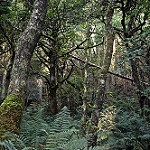
Label: forest